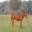
Label: horse